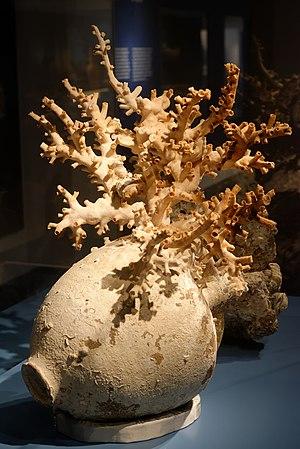
Corail rouge sur une amphore du type de Riley MRA1, découverte dans l'épave du Levanzo I.
L'archéologie sous-marine est un des domaines de l'archéologie, caractérisé par la localisation, l'exploration et l'étude des vestiges archéologiques se trouvant actuellement sous la mer. Ces vestiges peuvent être constitués d'embarcations et de navires anciens, échoués, naufragés, mais aussi de lieux de vie désormais submergés du fait des variations du niveau des mers et océans au cours du temps. La Convention sur la protection du patrimoine culturel subaquatique adoptée par l'UNESCO en 2001 définit ces vestiges comme « toutes traces de l’existence humaine présentant un caractère culturel, historique ou archéologique se trouvant partiellement ou totalement immergé, de manière périodique ou continuelle ». Cela comprend donc l’ensemble des sites, constructions, artefacts, les épaves ainsi que leurs cargaisons. L'archéologie sous-marine se distingue, en France, de l'archéologie subaquatique, pratiquée quant à elle dans les eaux douces.